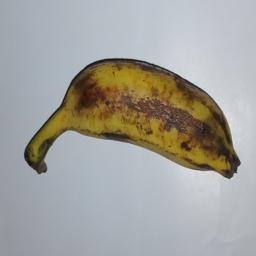
Banana variety: Champa Kola